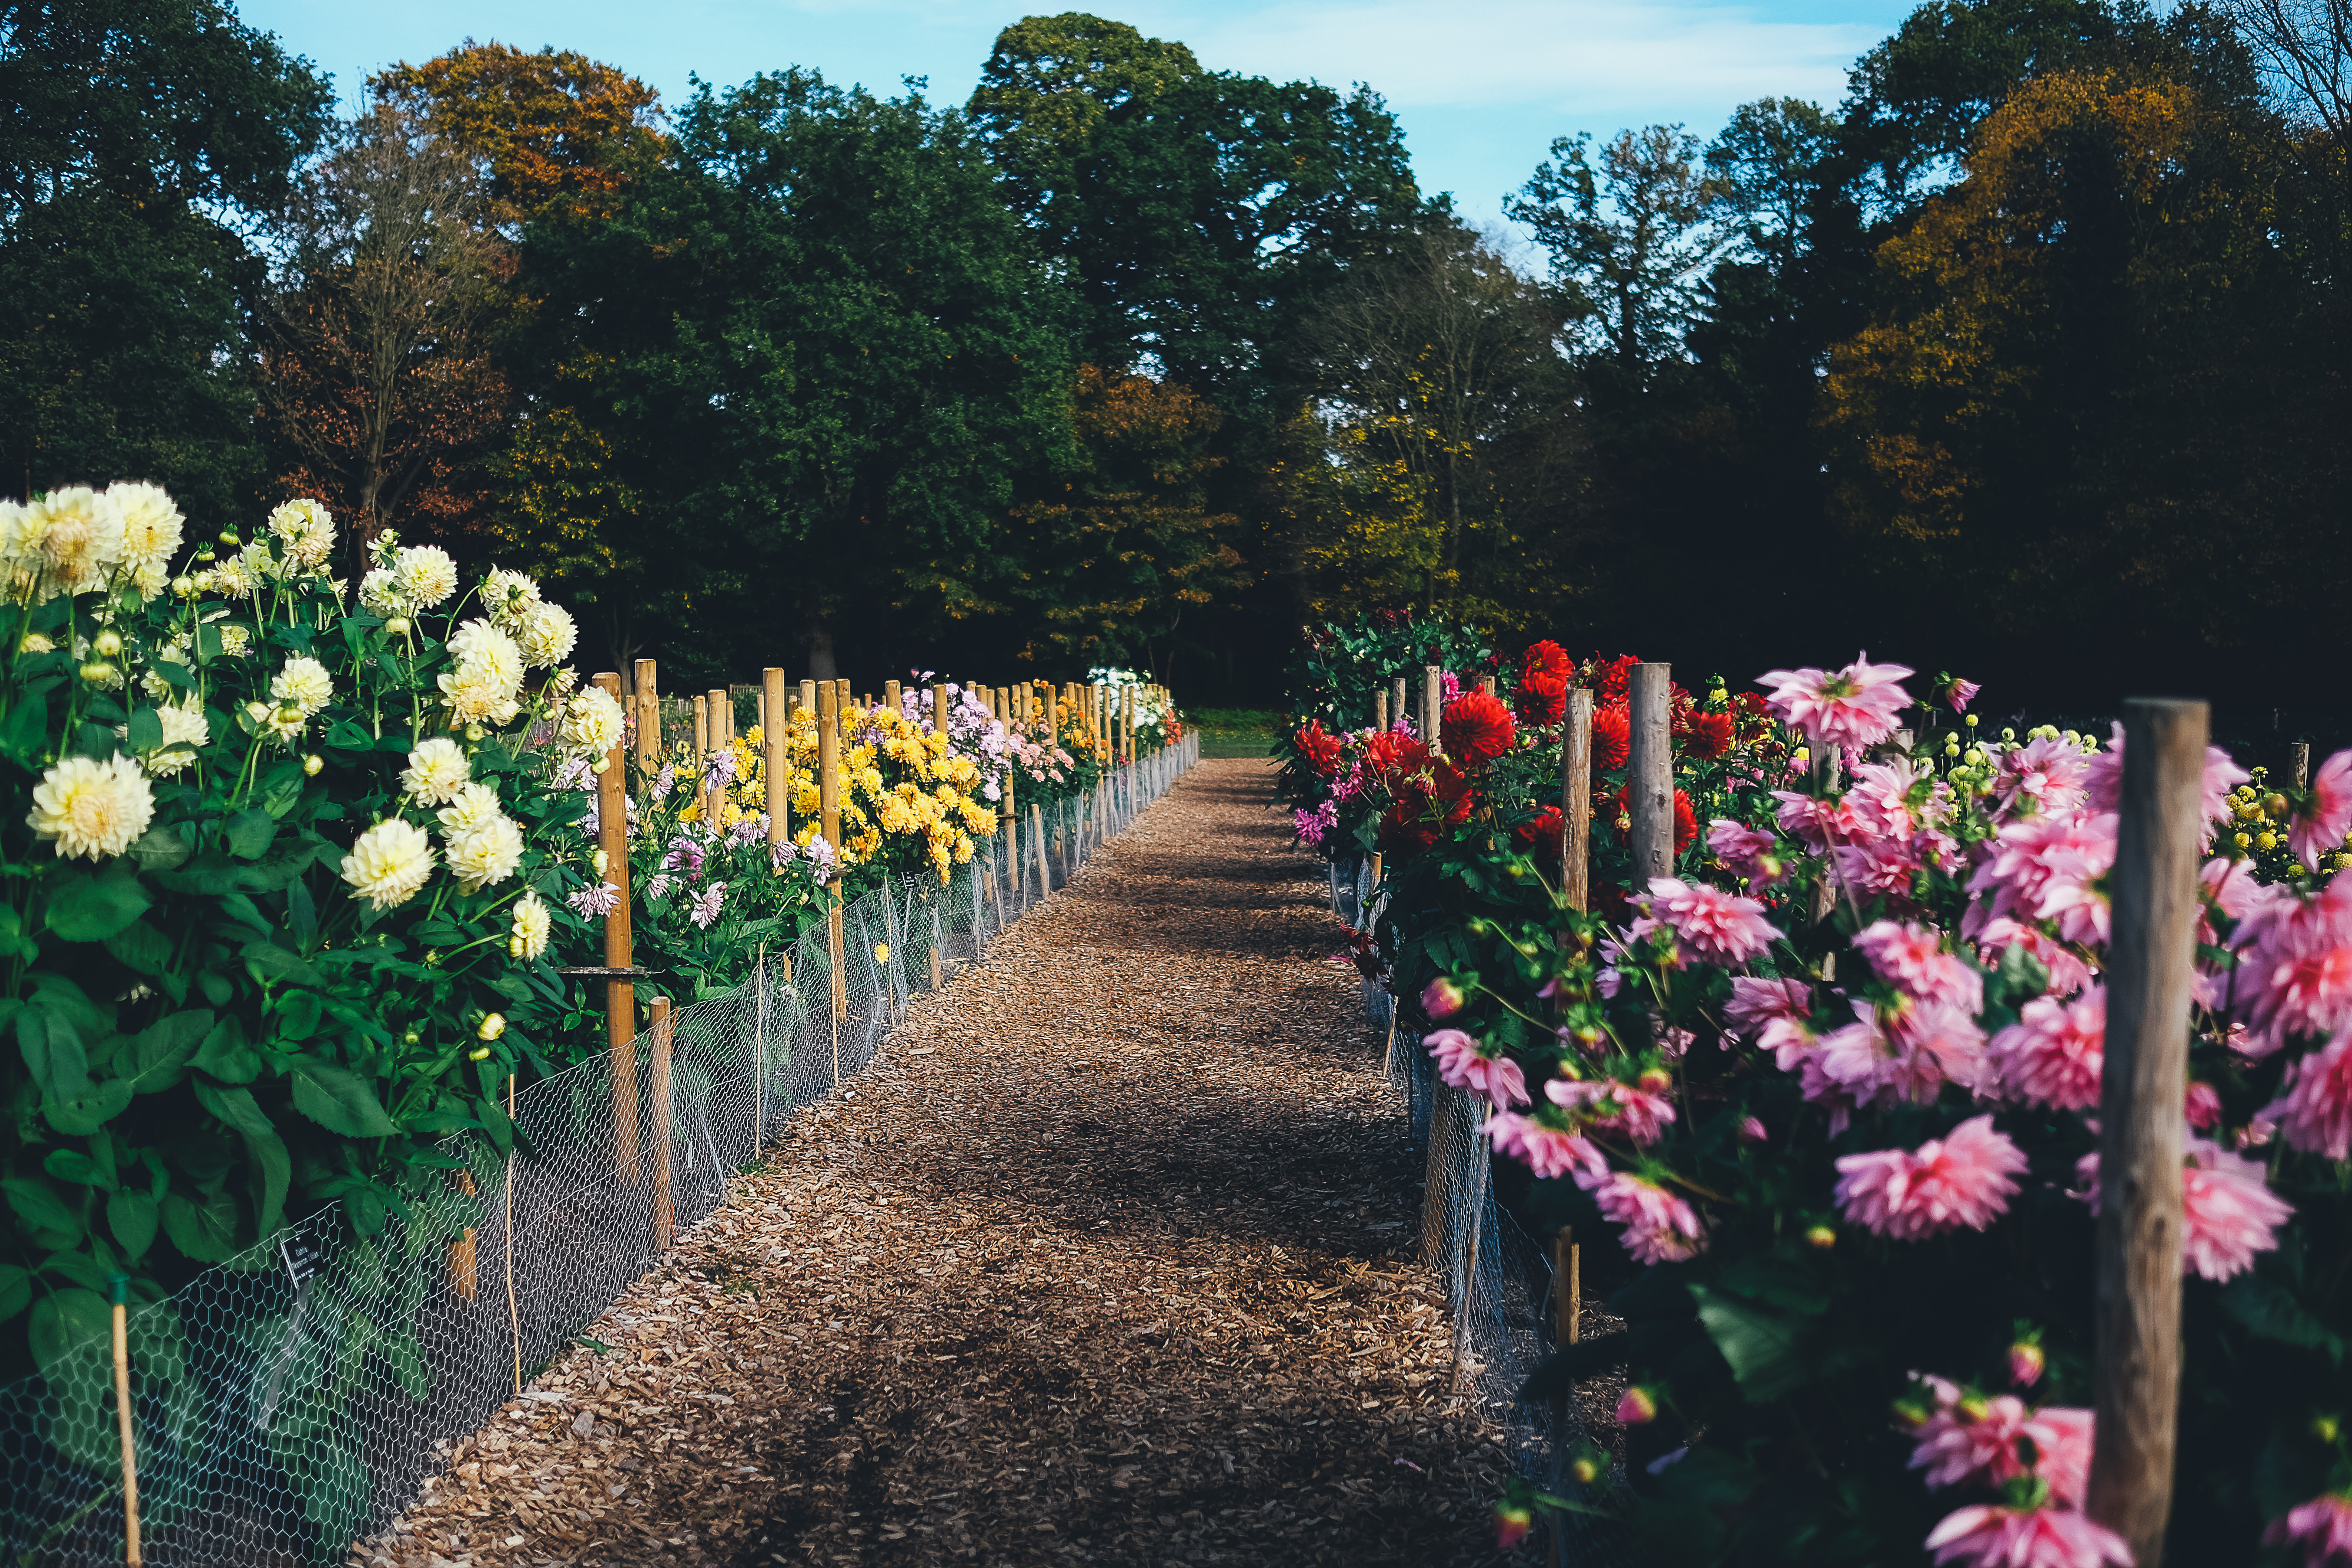
path, blossom, plant, field, farm, flower, bloom, autumn, botany, garden, flora, plants, flowers, woodland, flowering plant, land plant